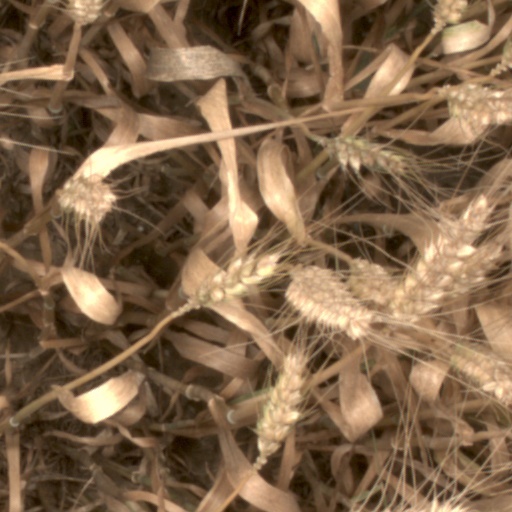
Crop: wheat